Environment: real
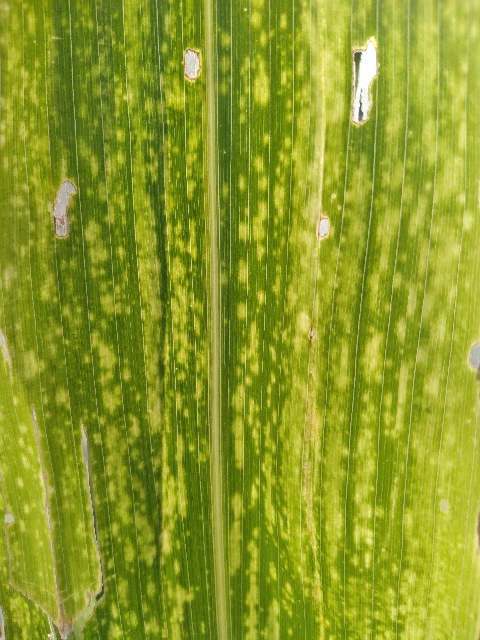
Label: lethal_necrosis